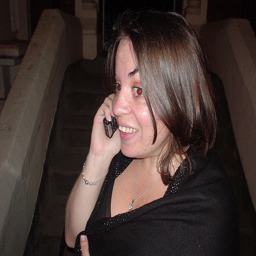
A woman with blowing red eyes sitting on a couch while talking on a phone.
A woman is looking around while talking on her phone.
A woman holding a cell phone up to her ear.
a young, smiling woman on the phone outside
A woman that is talking on a cellphone.